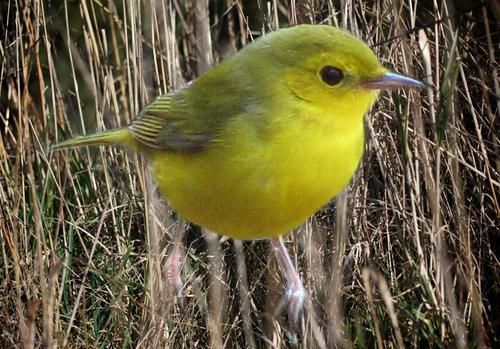
Bird species: Hooded_Warbler
Bird type: landbird
Background: land